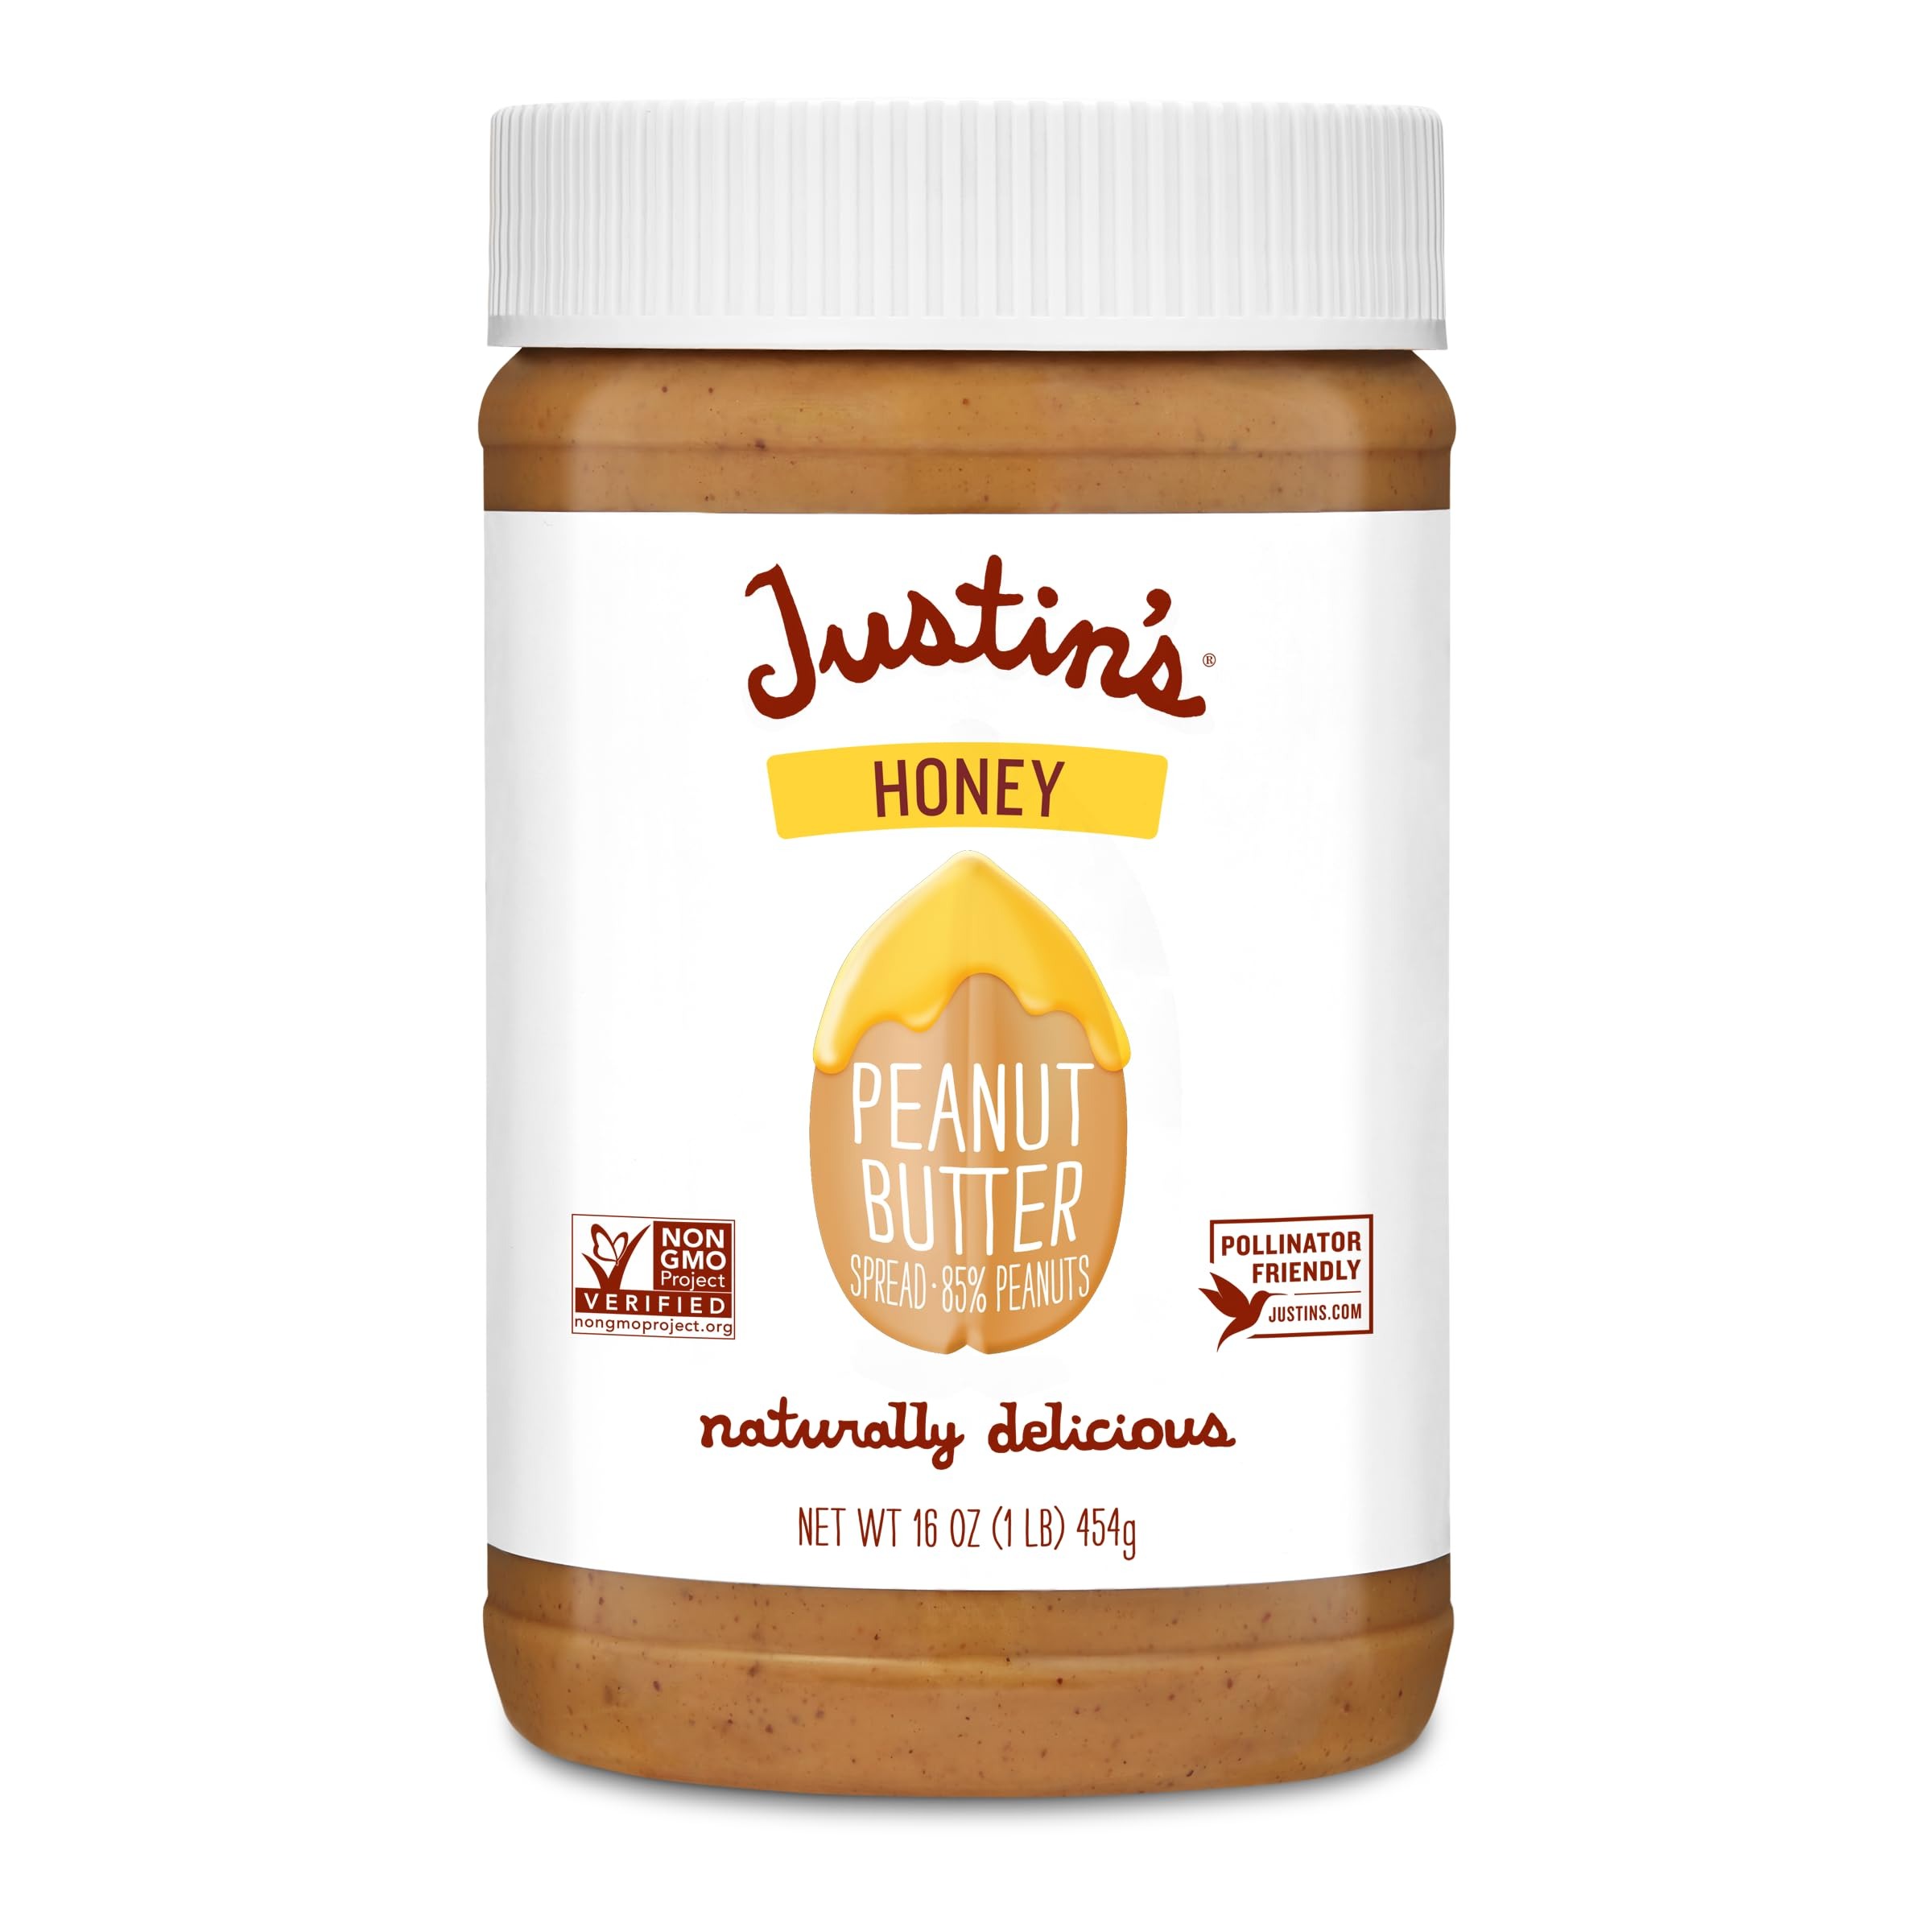
Item Name: Justin's Honey Peanut Butter, No Stir, Gluten-free, Non-GMO, Responsibly Sourced, 12 Jars, 16 Ounce (Pack of 12)
Bullet Point 1: 12 JARS : Includes 12x 16oz Jars of Justin's delicious Honey Peanut Butter
Bullet Point 2: JUST THE FACTS : Organic Honey, Certified Gluten-Free, Vegan, Non-GMO Project Verified, Orangutan Friendly Palm Oil, Kosher
Bullet Point 3: BY THE NUMBERS : 6g Protein, 1g Sugar, 3g Fiber, 0g Trans Fats, 100% delicious
Bullet Point 4: MEET THE FAMILY : Try our Classic Peanut Butter, Classic & Maple Cashew Butter, and our 7 flavors of Almond Butter
Bullet Point 5: CONTAINS PEANUTS : Produced on equipment that also processes other tree nuts and soy.
Value: 192.0
Unit: Ounce

Price: 5.59